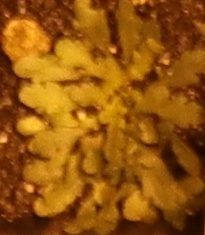
Label: Horseweed